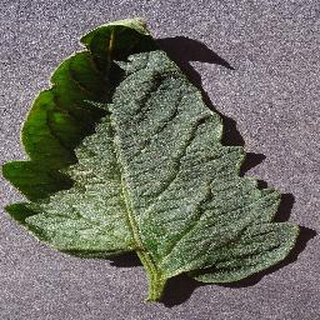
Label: healthy_tomato